Eccles, Scottish Borders

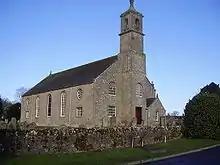

Eccles (. Brythonic/Welsh: "Eglwys") is a village and agricultural parish near Kelso in Berwickshire in the Scottish Borders area of Scotland. The village is conjoined with Birgham and Leitholm.